Zhuang Ji (poet)

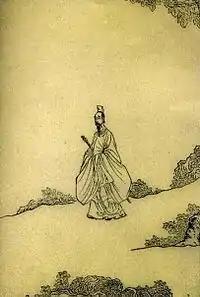
The archetypal "sao" poet, alone in the wilderness: Qu Yuan

The rebel princes generally came to a bad end: Zhuang Ji's former patron Liu Pi, ruler of Wu fled and was killed in flight by native Yue (a term used for various non-Han Chinese peoples), which people his duty had been to suppress, and his territory of Wu divided up among Liu Wu's sons. In contrast Zhuang Ji's patron Liu Wu was rewarded for his loyal support through the rebellion, his brother emperor Jingdi giving him honors and privileges. Liu Wu's private gardens rivaled the emperor's and he increased the number of his retinue, bringing in people whose actions would end up losing the favor he had gained with the emperor and leading to his eventual fall from grace. When Jingdi demoted his son Liu Rong from crown prince ("taizi", heir apparent), in 150 BCE, Liu Wu and Jingdi's mutual mother, empress dowager Dou took this opportunity to lobby for her son Jingdi to name her other son, Liu Wu, as crown prince and successor, rather than Jingdi promoting one of his sons to this position. Jingdi agreed initially, but was then talked out of it by advisors. For example, minister Yuan Ang warned strongly against this breaking of the laws of succession as a destabilizing precedent, appointing a brother rather than the usual practice of choosing a son. Proceeding in support of their patron, some of Liu Wu's new retainers then went out and murdered this minister, Yuan Ang, going on to commit a series of killings in the effort to regain their patron, Liu Wu's, position as crown prince and the opportunity to become emperor, if Jingdi were to suddenly die. When Jingdi found out about this intrigue, Liu Wu had his two retainers commit suicide, presenting their bodies to the emperor, in appeasement. Nevertheless, Liu Wu failed to regain favor after this, he was seldom received at court, and his half-nephew (the future emperor, Han Wudi) replaced him as crown prince. In another and related dangerous turn of events for Liu Wu, the new crown prince's mother Wang Zhi was promoted to first lady, consolidating power against him at court. However, Liu Wu did not loose support of all the powerful court females. His mother, empress dowager Dou, still supported him, refusing to eat until he was cleared of charges. After an official investigation, the report back to emperor Jingdi was that Liu Wu had been found to have been involved, that "sparing the Prince of Liang would break the law of Han", yet, "killing him would deeply distress the Empress Dowager and upset the Emperor even more", counseling Jingdi to drop the issue. In discussion with the women, he blamed the murders solely upon Liu Wu's two courtiers, now dead and already lawfully punished. After returning from an unsuccessful trip to Chang'an, Liu Wu died at home in Liang, in 144 BCE.